Charles Ezra Sprague

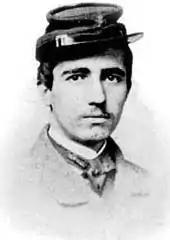
Sprague, taken sometime in 1863 or 1864.

Charles Ezra Sprague (October 9, 1842 – March 21, 1912) was an American accountant, born in Nassau, Rensselaer County, New York. He was a proponent of the constructed language Volapük, for which he authored the first major textbook in English, "" (1888), as well as an early organizer of the accounting profession.